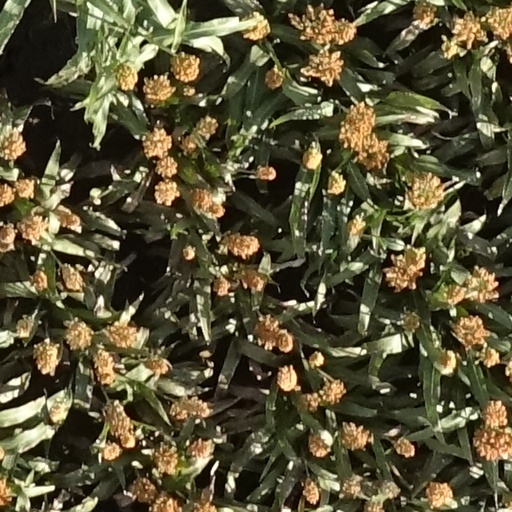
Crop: sorghum